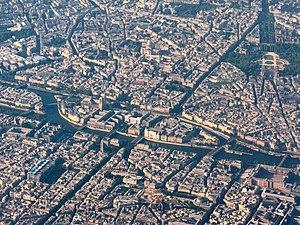
Île de la Cité, Paris, taken from a Lyon-&gt